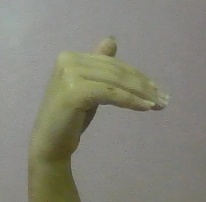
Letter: khaa